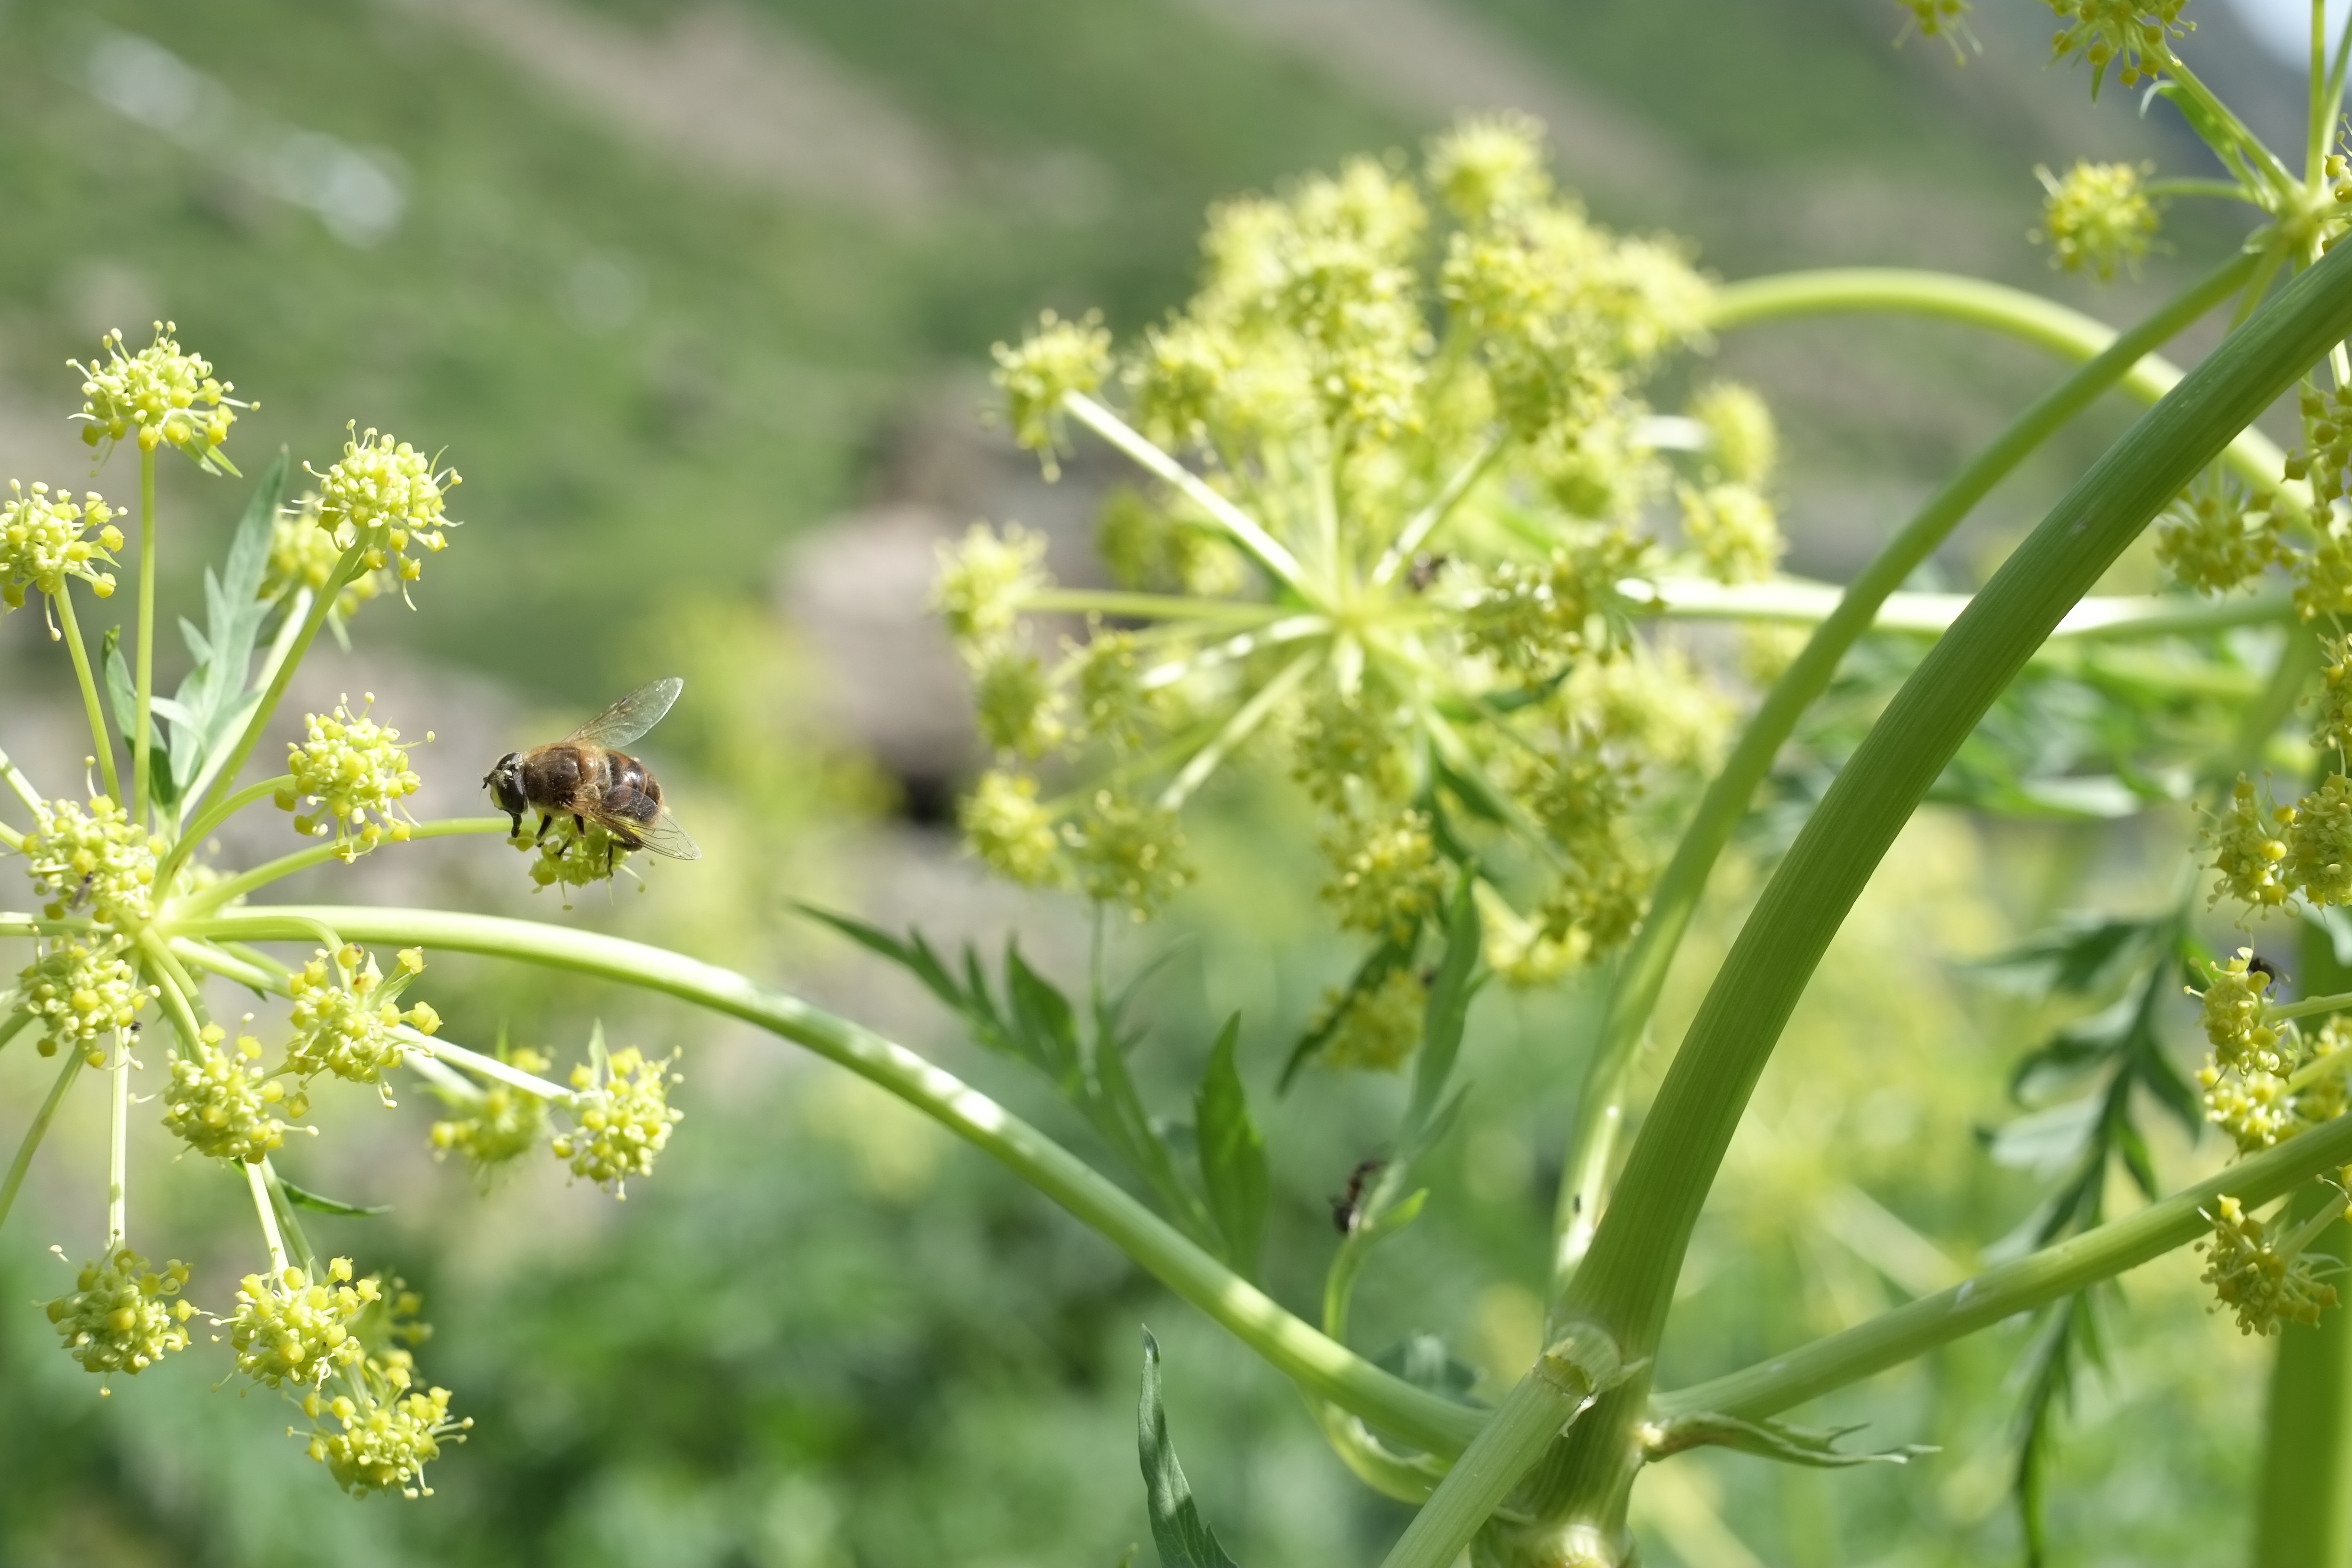
nature, outdoor, plant, meadow, sunlight, flower, foliage, food, green, herb, produce, vegetable, color, insect, natural, yellow, flora, season, wildflower, close up, bee, rue, day, separation, mustard, brassica, anthriscus, flowering plant, cow parsley, subshrub, land plant, parsley family